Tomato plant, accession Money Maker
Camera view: vertical (180 deg); turntable rotation: 210 degrees
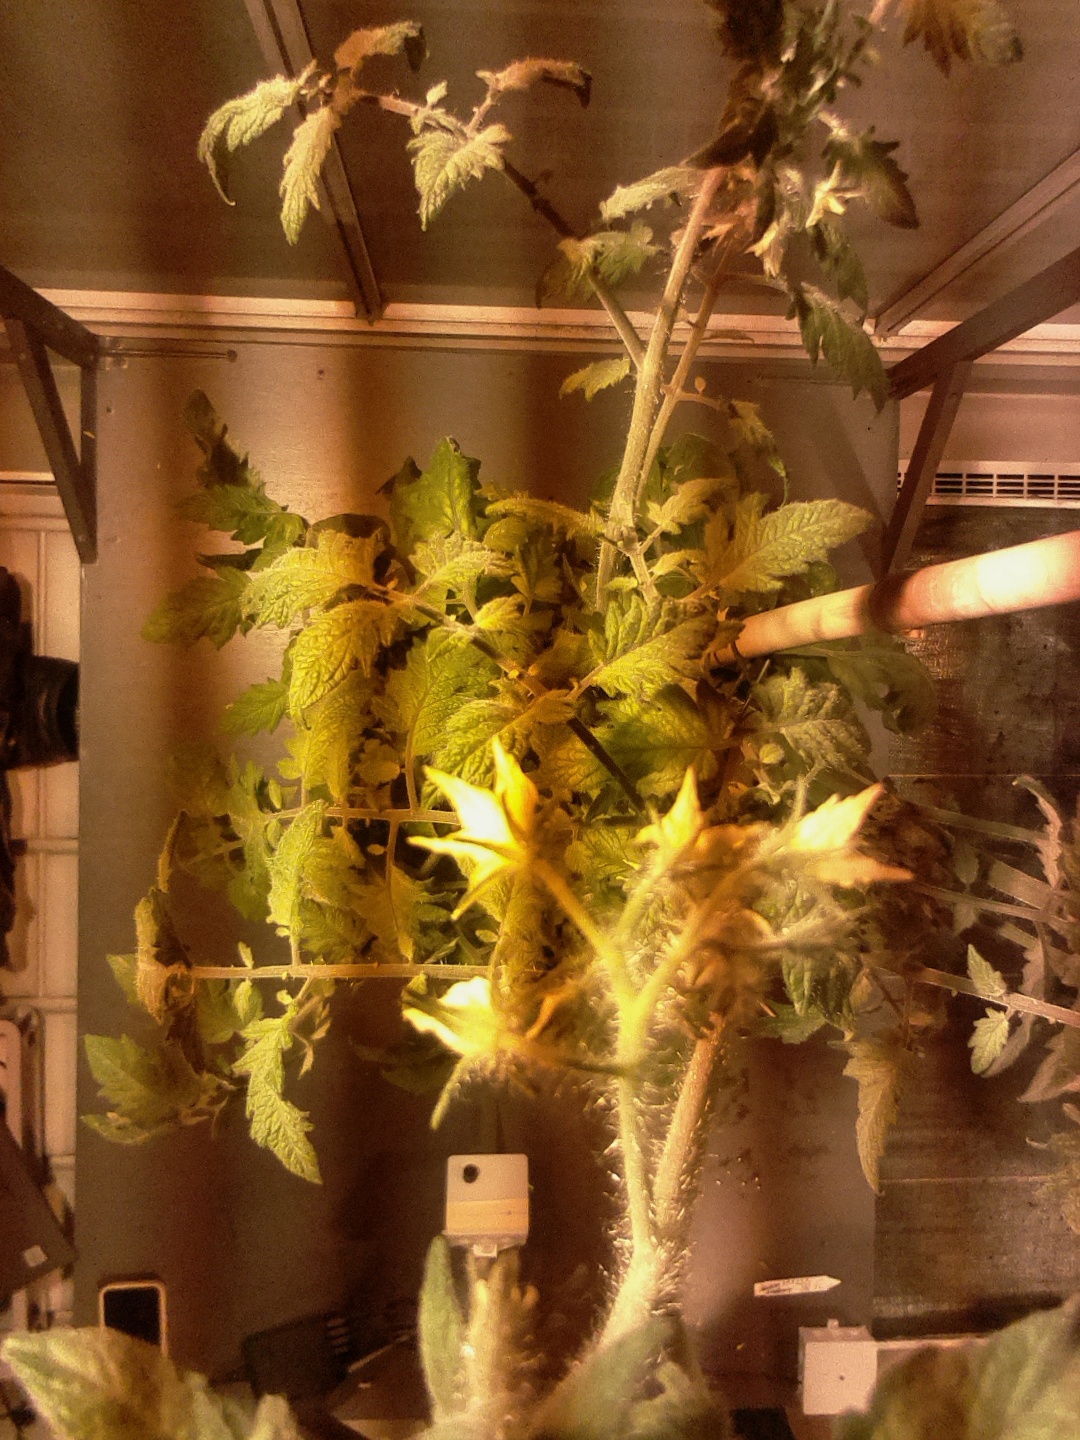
BBCH growth stage 73: 30%-40% of final fruit size